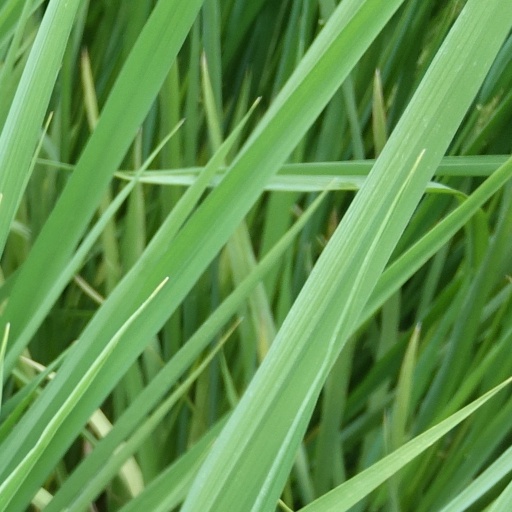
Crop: rice